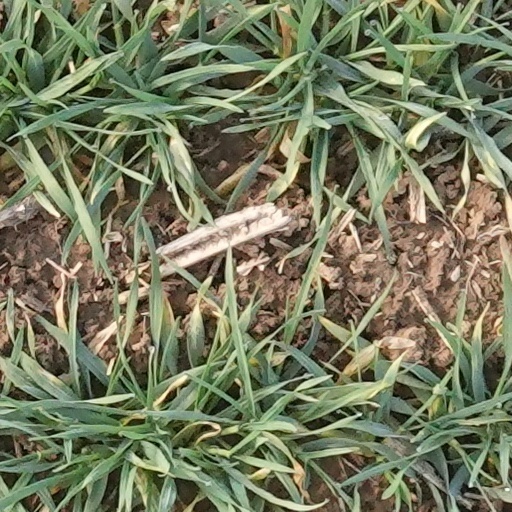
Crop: wheat